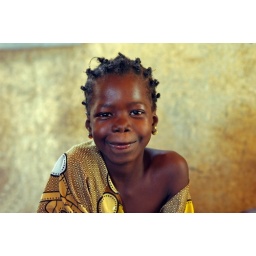
Portrait of a girl pupil in the classroom